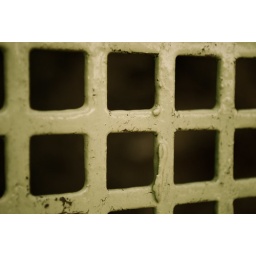
I was walking under a really cool bride road thing and it had a bunch of art work and neat colors.